Telecommunications in Kenya

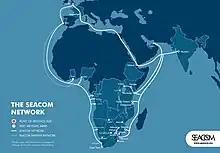
SEACOM-Network Map. Click on map to enlarge.

Telephone system: inadequate; fixed-line telephone system is small and inefficient; trunks are primarily microwave radio relay; business data commonly transferred by a very small aperture terminal (VSAT) system; sole fixed-line provider, Telkom Kenya, is slated for privatization; multiple providers in the mobile-cellular segment of the market fostering a boom in mobile-cellular telephone usage with teledensity reaching 65 per 100 persons (2011).